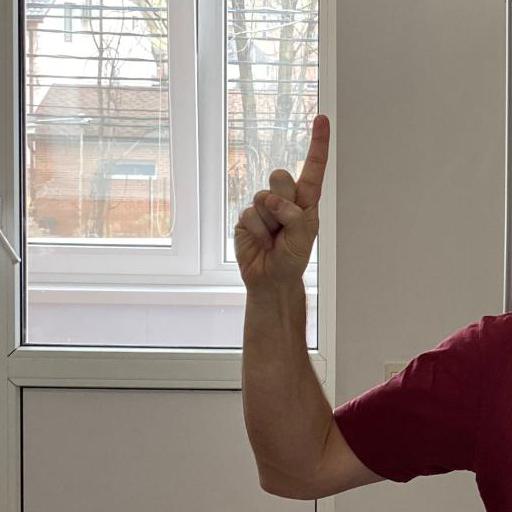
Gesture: one